Bob Sheppard

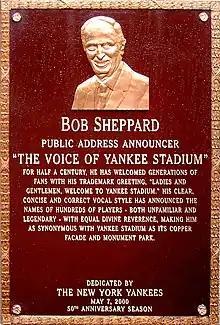
Sheppard's plaque at Monument Park

In 2000, during his 50th year with the Yankees, Sheppard donated the microphone he used for a half-century of Yankee Stadium announcements to the Baseball Hall of Fame in Cooperstown, New York. May 7 of that 50th year was designated "Bob Sheppard Day", and a plaque honoring him was unveiled in Yankee Stadium's Monument Park. At the pre-game ceremony Walter Cronkite read the inscription, which states in part that his voice was "...as synonymous with Yankee Stadium as its copper facade and Monument Park." The media dining room in the new stadium is named "Sheppard's Place".